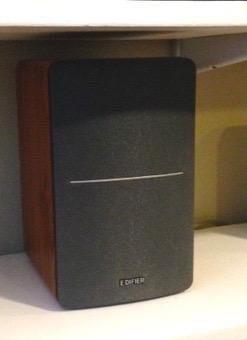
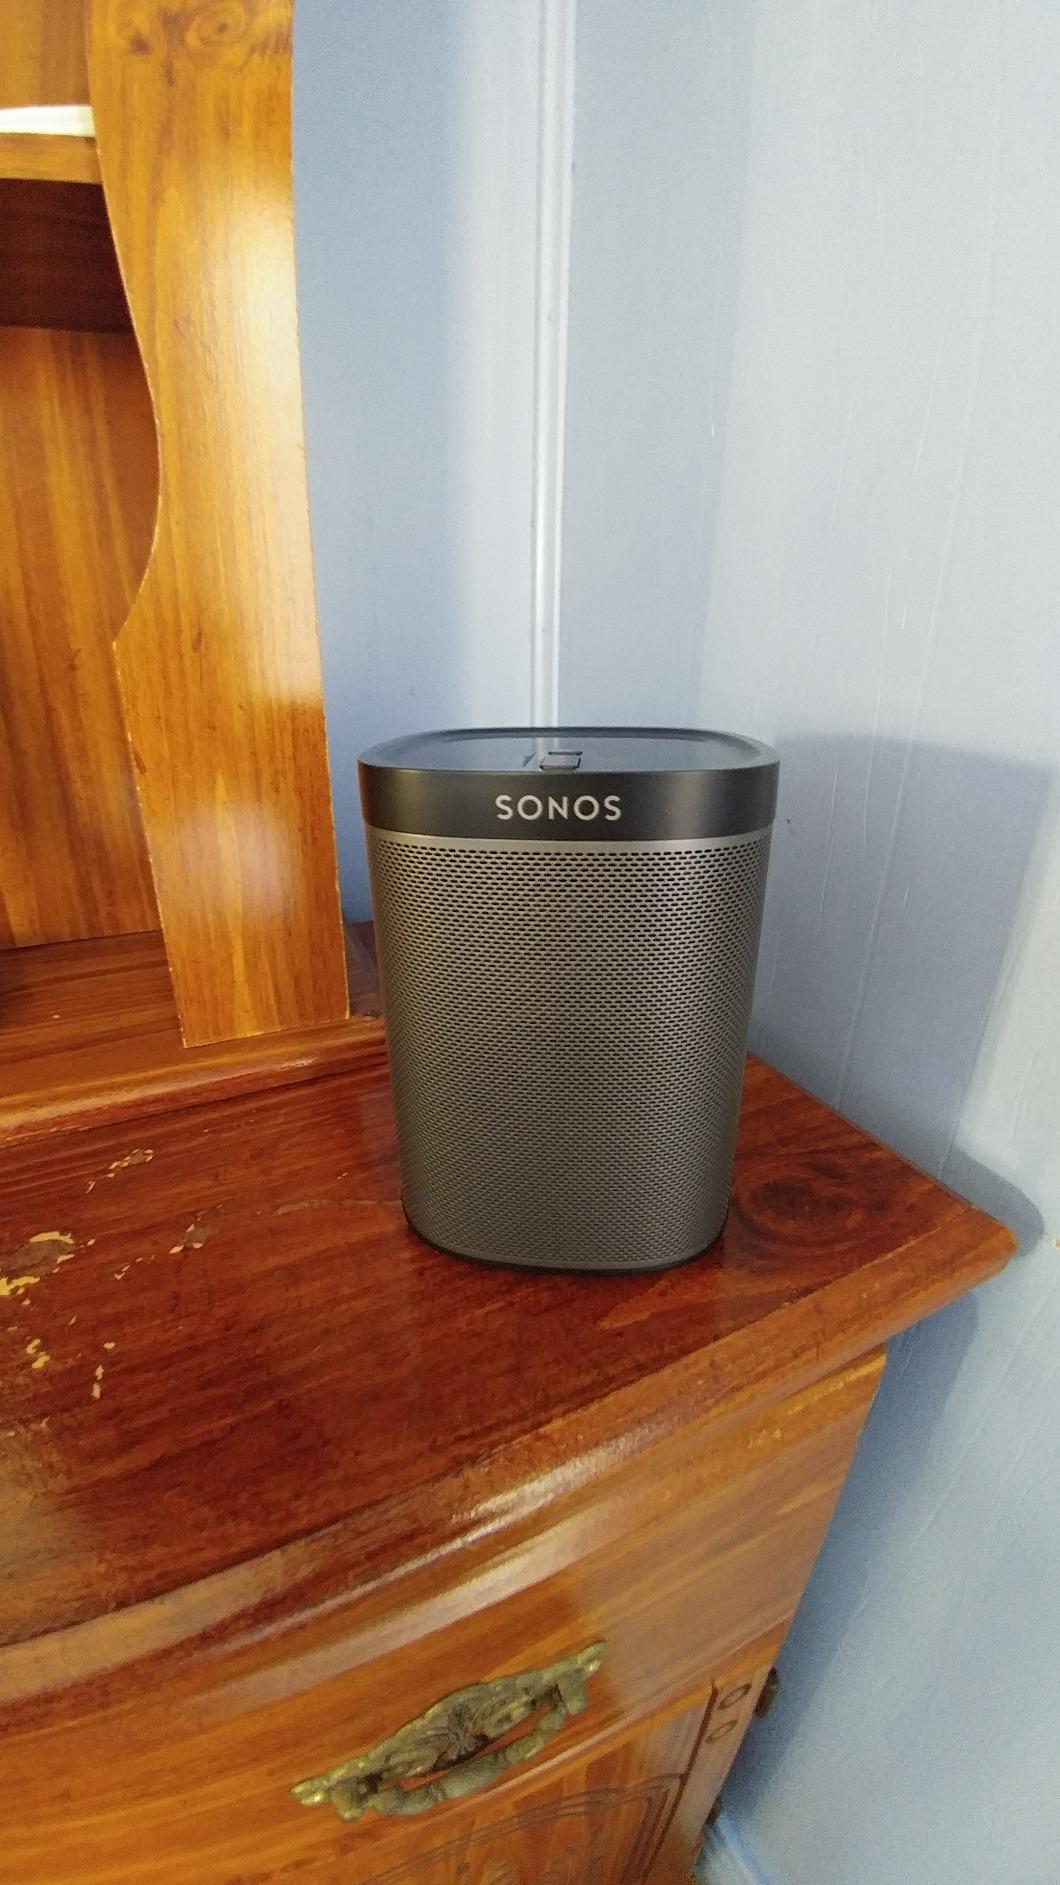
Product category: speaker
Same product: no